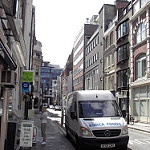
Scene: Outdoor